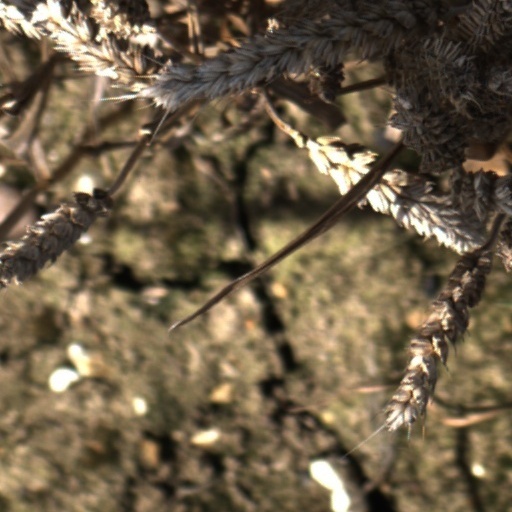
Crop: wheat